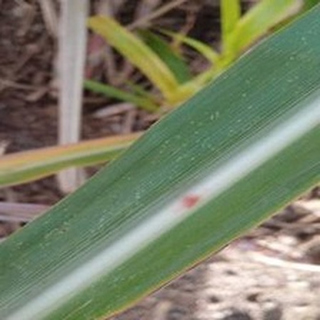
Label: sugarcane_red_rot